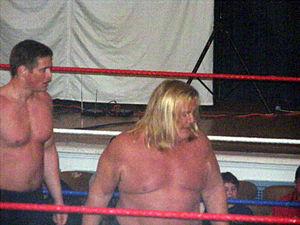
Les catcheurs Reid Flair et Greg Valentine en 2009.